Consolidated Aircraft

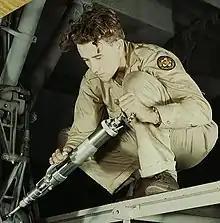
A Consolidated Aircraft hydraulic mechanic greasing the landing gear of a transport

Consolidated Aircraft (and later Convair) had their headquarters in San Diego, California, on the border of Lindbergh Field (KSAN).